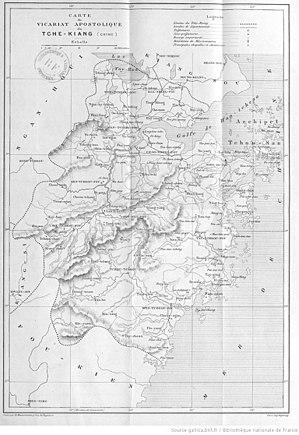
Carte du Tché Kiang (aujourd'hui province du Zhejiang) en Chine. Paul-Marie Reynaud, C.M., Une autre Chine, Abbeville, 1897, éd. C. Paillart.
Paul-Marie Reynaud, né le 12 avril 1854 à Pavezin et mort le 23 février 1926 à Paris, est un missionnaire lazariste français en Chine qui fut évêque in partibus de Fussala et vicaire apostolique du Tché Kiang, puis du Tché Kiang oriental, devenu le 3 décembre 1924 vicariat apostolique de Ning Po. Il en assume la charge jusqu'à sa mort le 23 février 1926. Ning Po, au sud de Shanghaï, est le siège épiscopal du diocèse.
Le diocèse de Ningbo est un diocèse de l'Église catholique romaine de Chine dont le siège se trouve à Ningbo et qui se trouve dans la province ecclésiastique d'Hangzhou. Le diocèse est situé dans la province historique du Cho-Kiang.
Le diocèse de Lishui est un siège de l'Église catholique en Chine, suffragant de l'archidiocèse de Hangzhou. Le siège est vacant.